Robert Fleming the elder

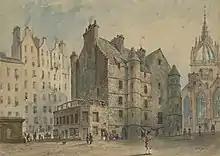
The Tolbooth

Robert Fleming was born in December 1630 at Yester, Haddingtonshire, of which parish, anciently known as St. Bathan's, his father, James Fleming (died 8 April 1653), was minister. James Fleming's first wife was Martha, eldest daughter of John Knox, the Scottish reformer; Robert was the issue of a second marriage with Jean Livingston, a relative of John Livingstone. He had his early training at home. His childhood was sickly, and he nearly lost his sight and life owing to a blow with a club. He speaks of an ‘extraordinary impression’ made upon him as a boy by a voice which he heard when he had climbed up into his father's pulpit at night; but he dates the beginning of his religious life from a communion day at Greyfriars Church, Edinburgh, at the opening of 1648.At this time he was a student of Edinburgh University, where he, at fifteen had entered and from which he graduated M.A. on 26 July 1649, distinguishing himself in philosophy. He pursued his theological studies at St. Andrews under Samuel Rutherford. When he was only 20 he had joined the Covenanting army under David Leslie at The Battle of Dunbar (1650).